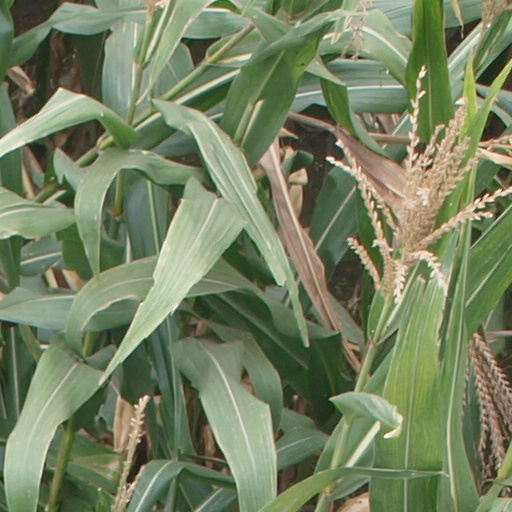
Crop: maize; corn